Morochów

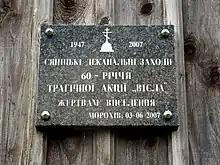
Commemorative panel of Operation Vistula on the orthodox church of Morochów

The Ukrainian population of Morochów has been expelled by the Polish government in 1947, during the Operation Vistula.